Dharinnahtakai

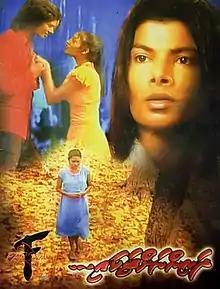
Official film poster

Dharinnahtakai is a 2004 Maldivian romantic drama film directed by Ahmed Nimal. Produced by Ahmed Saleem under Artwaves, the film stars Ali Seezan, Niuma Mohamed, Ahmed Asim and Sheereen Abdul Wahid in pivotal roles.